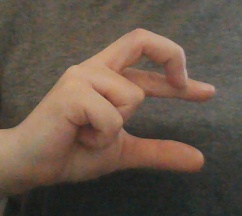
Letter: thal